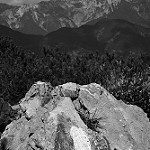
Label: B & W